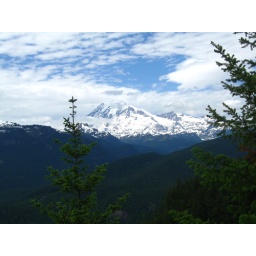
Mt Rainier (14,411) viewed from a forest road near goat rocks wilderness area, at about 3,000 feet.